Kosivka, Odesa Oblast

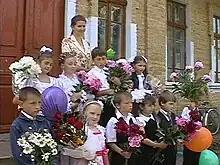
Kosivka School

The school building was built in 1917. However the building is in good condition. The local authorities has financed repairing of the building for the past years.